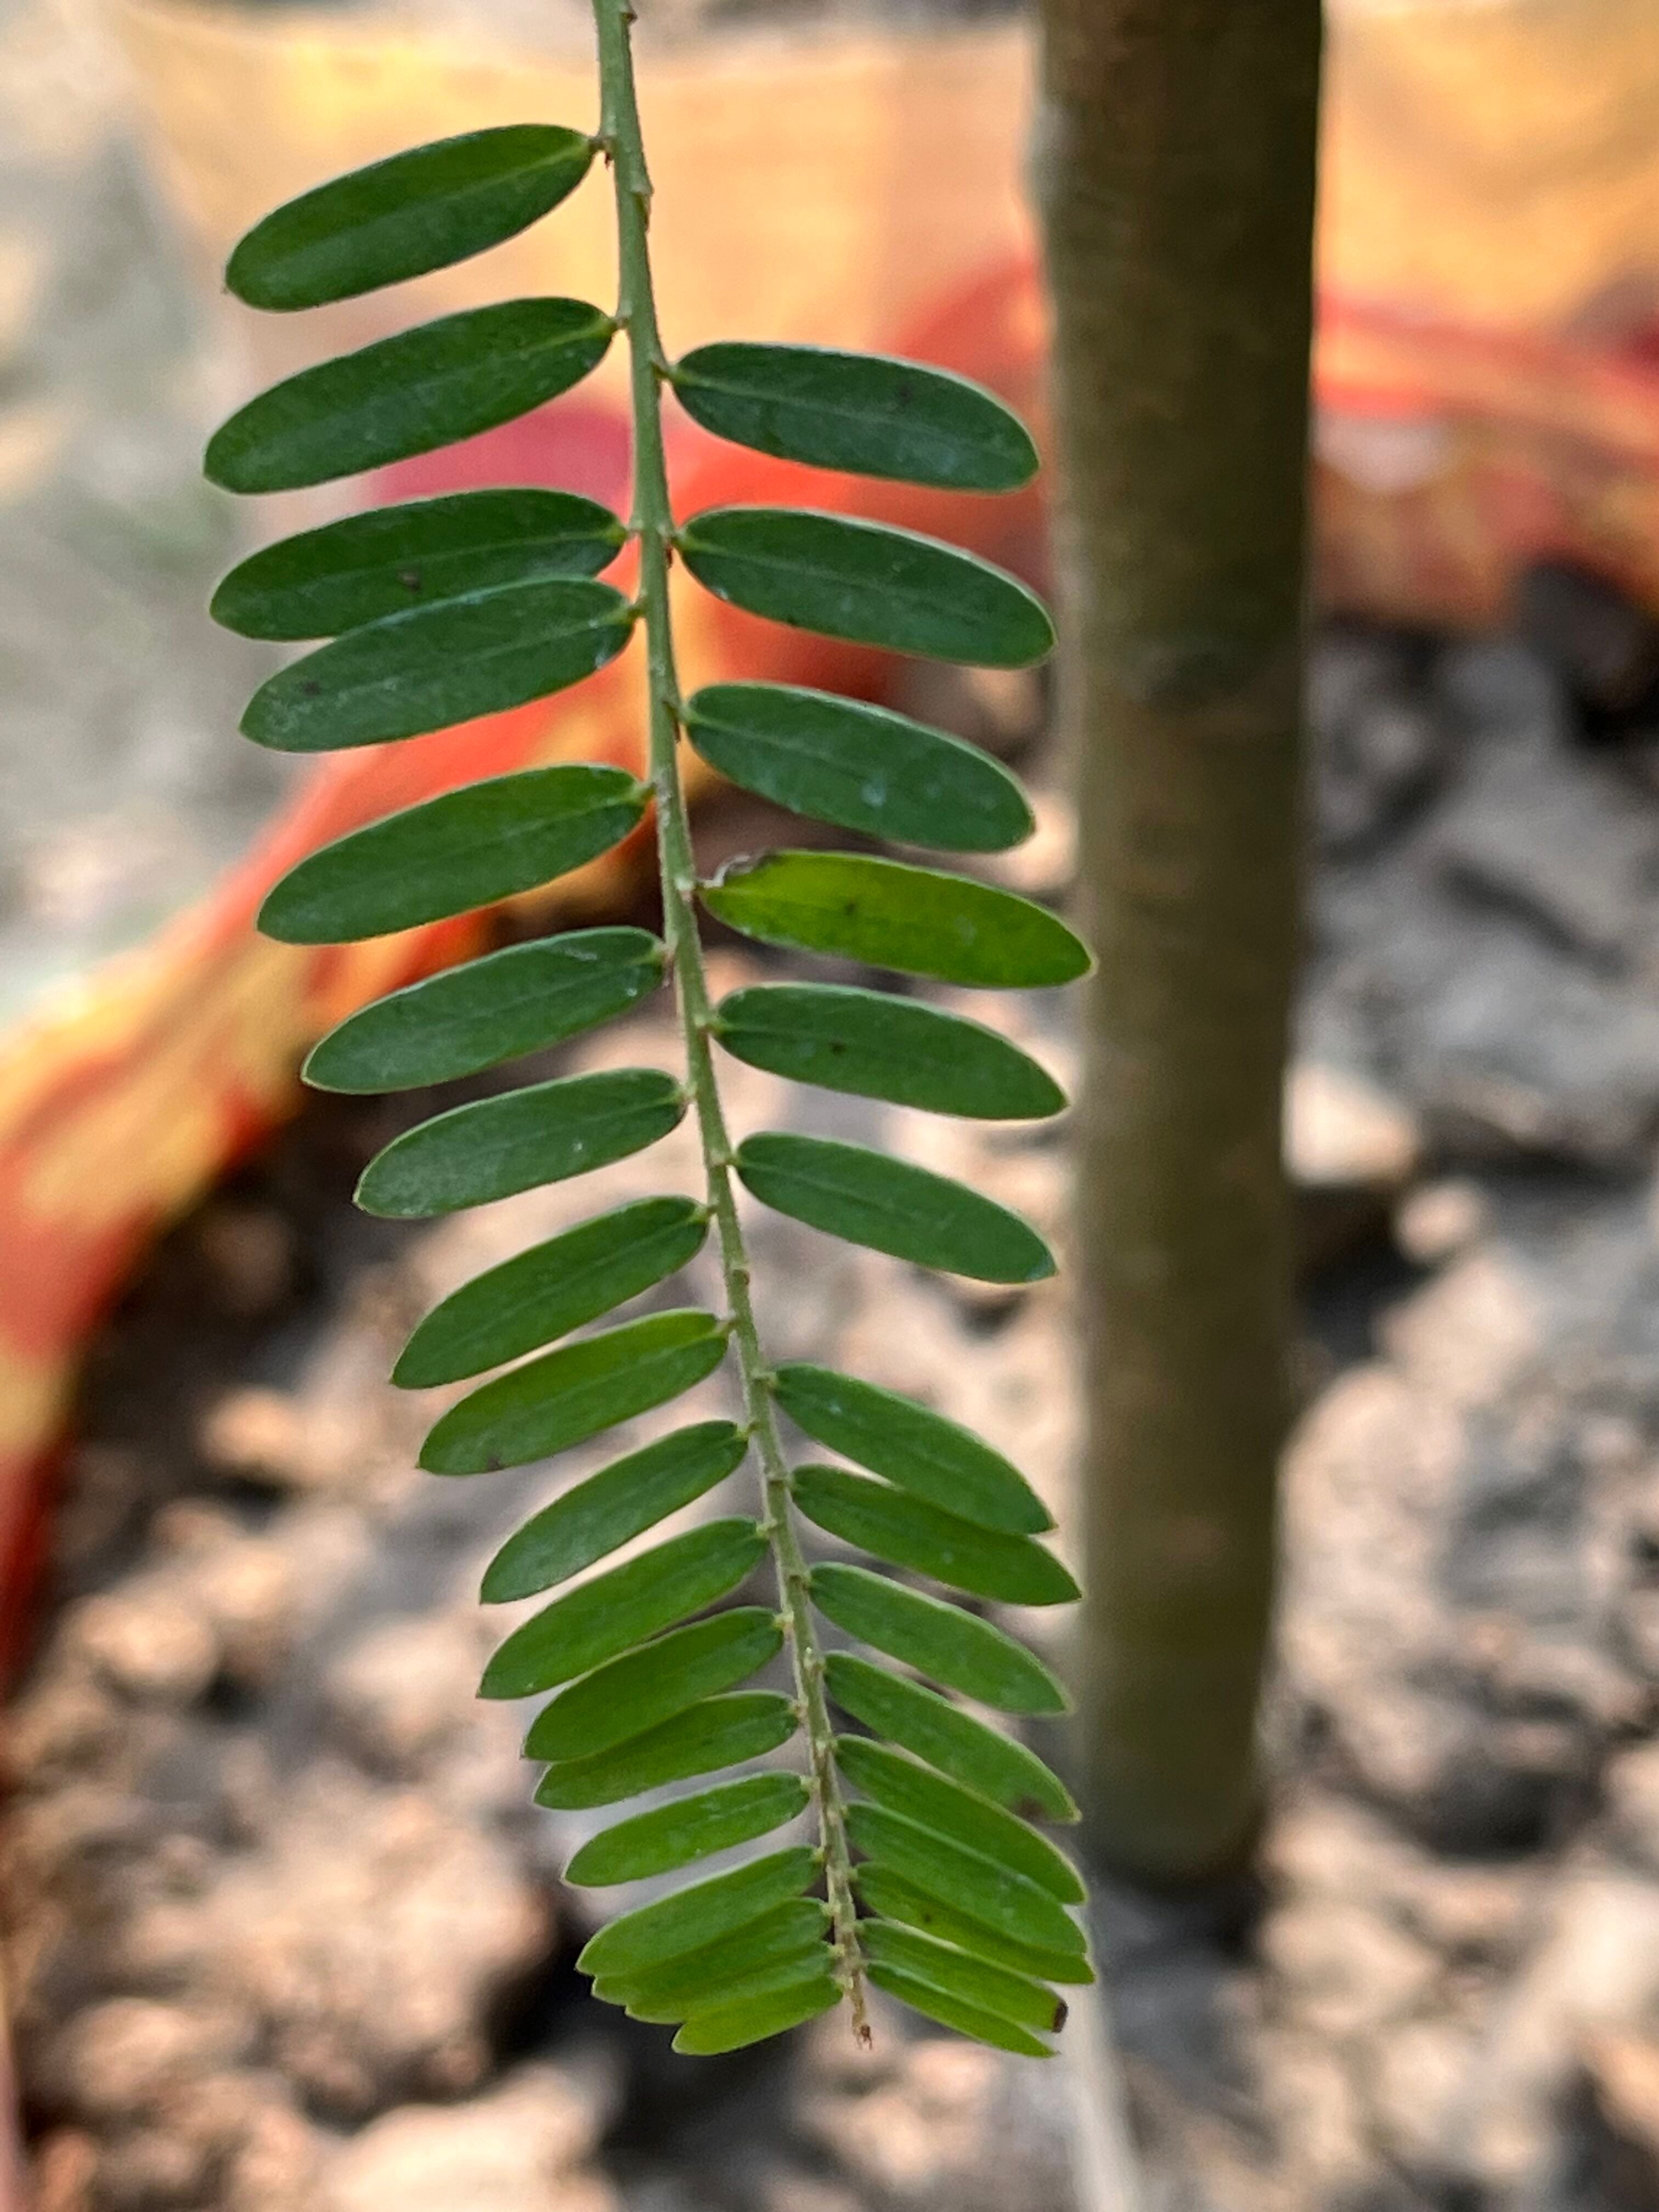
Plant species: phyllanthus-emblica